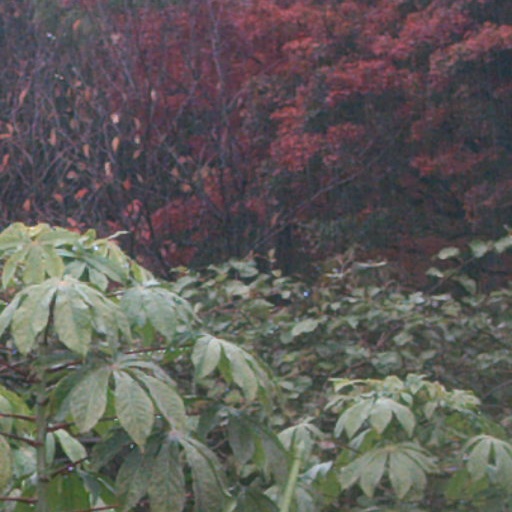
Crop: cassava